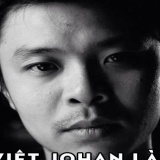
ca sĩ Việt Johan